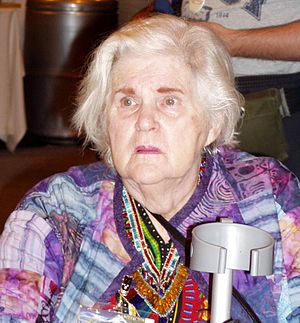
Anne McCaffrey
Anne McCaffrey ved den 63. Worldcon i Glasgow, august 2005
Anne Inez McCaffrey er en amerikansk science fiction-forfatter bedst kendt for sin serie Dragonriders of Pern.